David Dreier

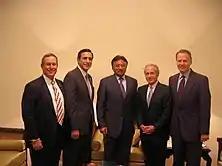
Members of a congressional delegation that met with Pakistani President Pervez Musharraf in Islamabad in 2007. From left to right: Rep. Joe Wilson (R-South Carolina), Rep. Darrell Issa (R-California), President Musharraf, Sen. Bob Corker (R-Tennessee), and Dreier.

He served as parliamentarian for four Republican National Conventions.